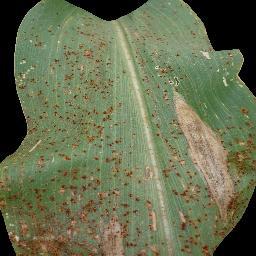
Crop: corn
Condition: (maize)_common_rust